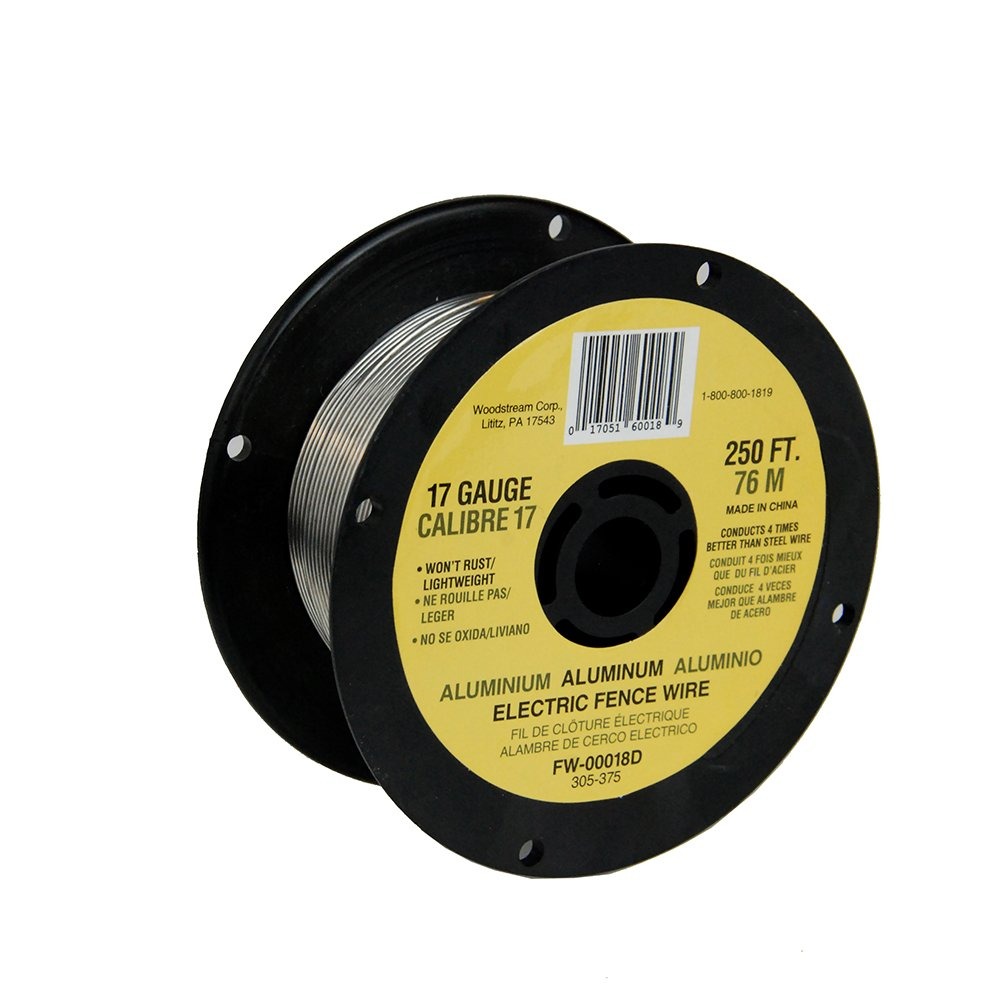
Item Name: Fi-Shock FW-00018D 250-Feet 17 Gauge Spool Aluminum Wire
Bullet Point 1: Tensile strength: 38,000 psi
Bullet Point 2: Breaking load: 90 lbs
Bullet Point 3: Conducts 4 times better than steel wire
Bullet Point 4: Won’T rust
Bullet Point 5: Lifetime warranty
Value: 1.0
Unit: Count

Price: 6.95